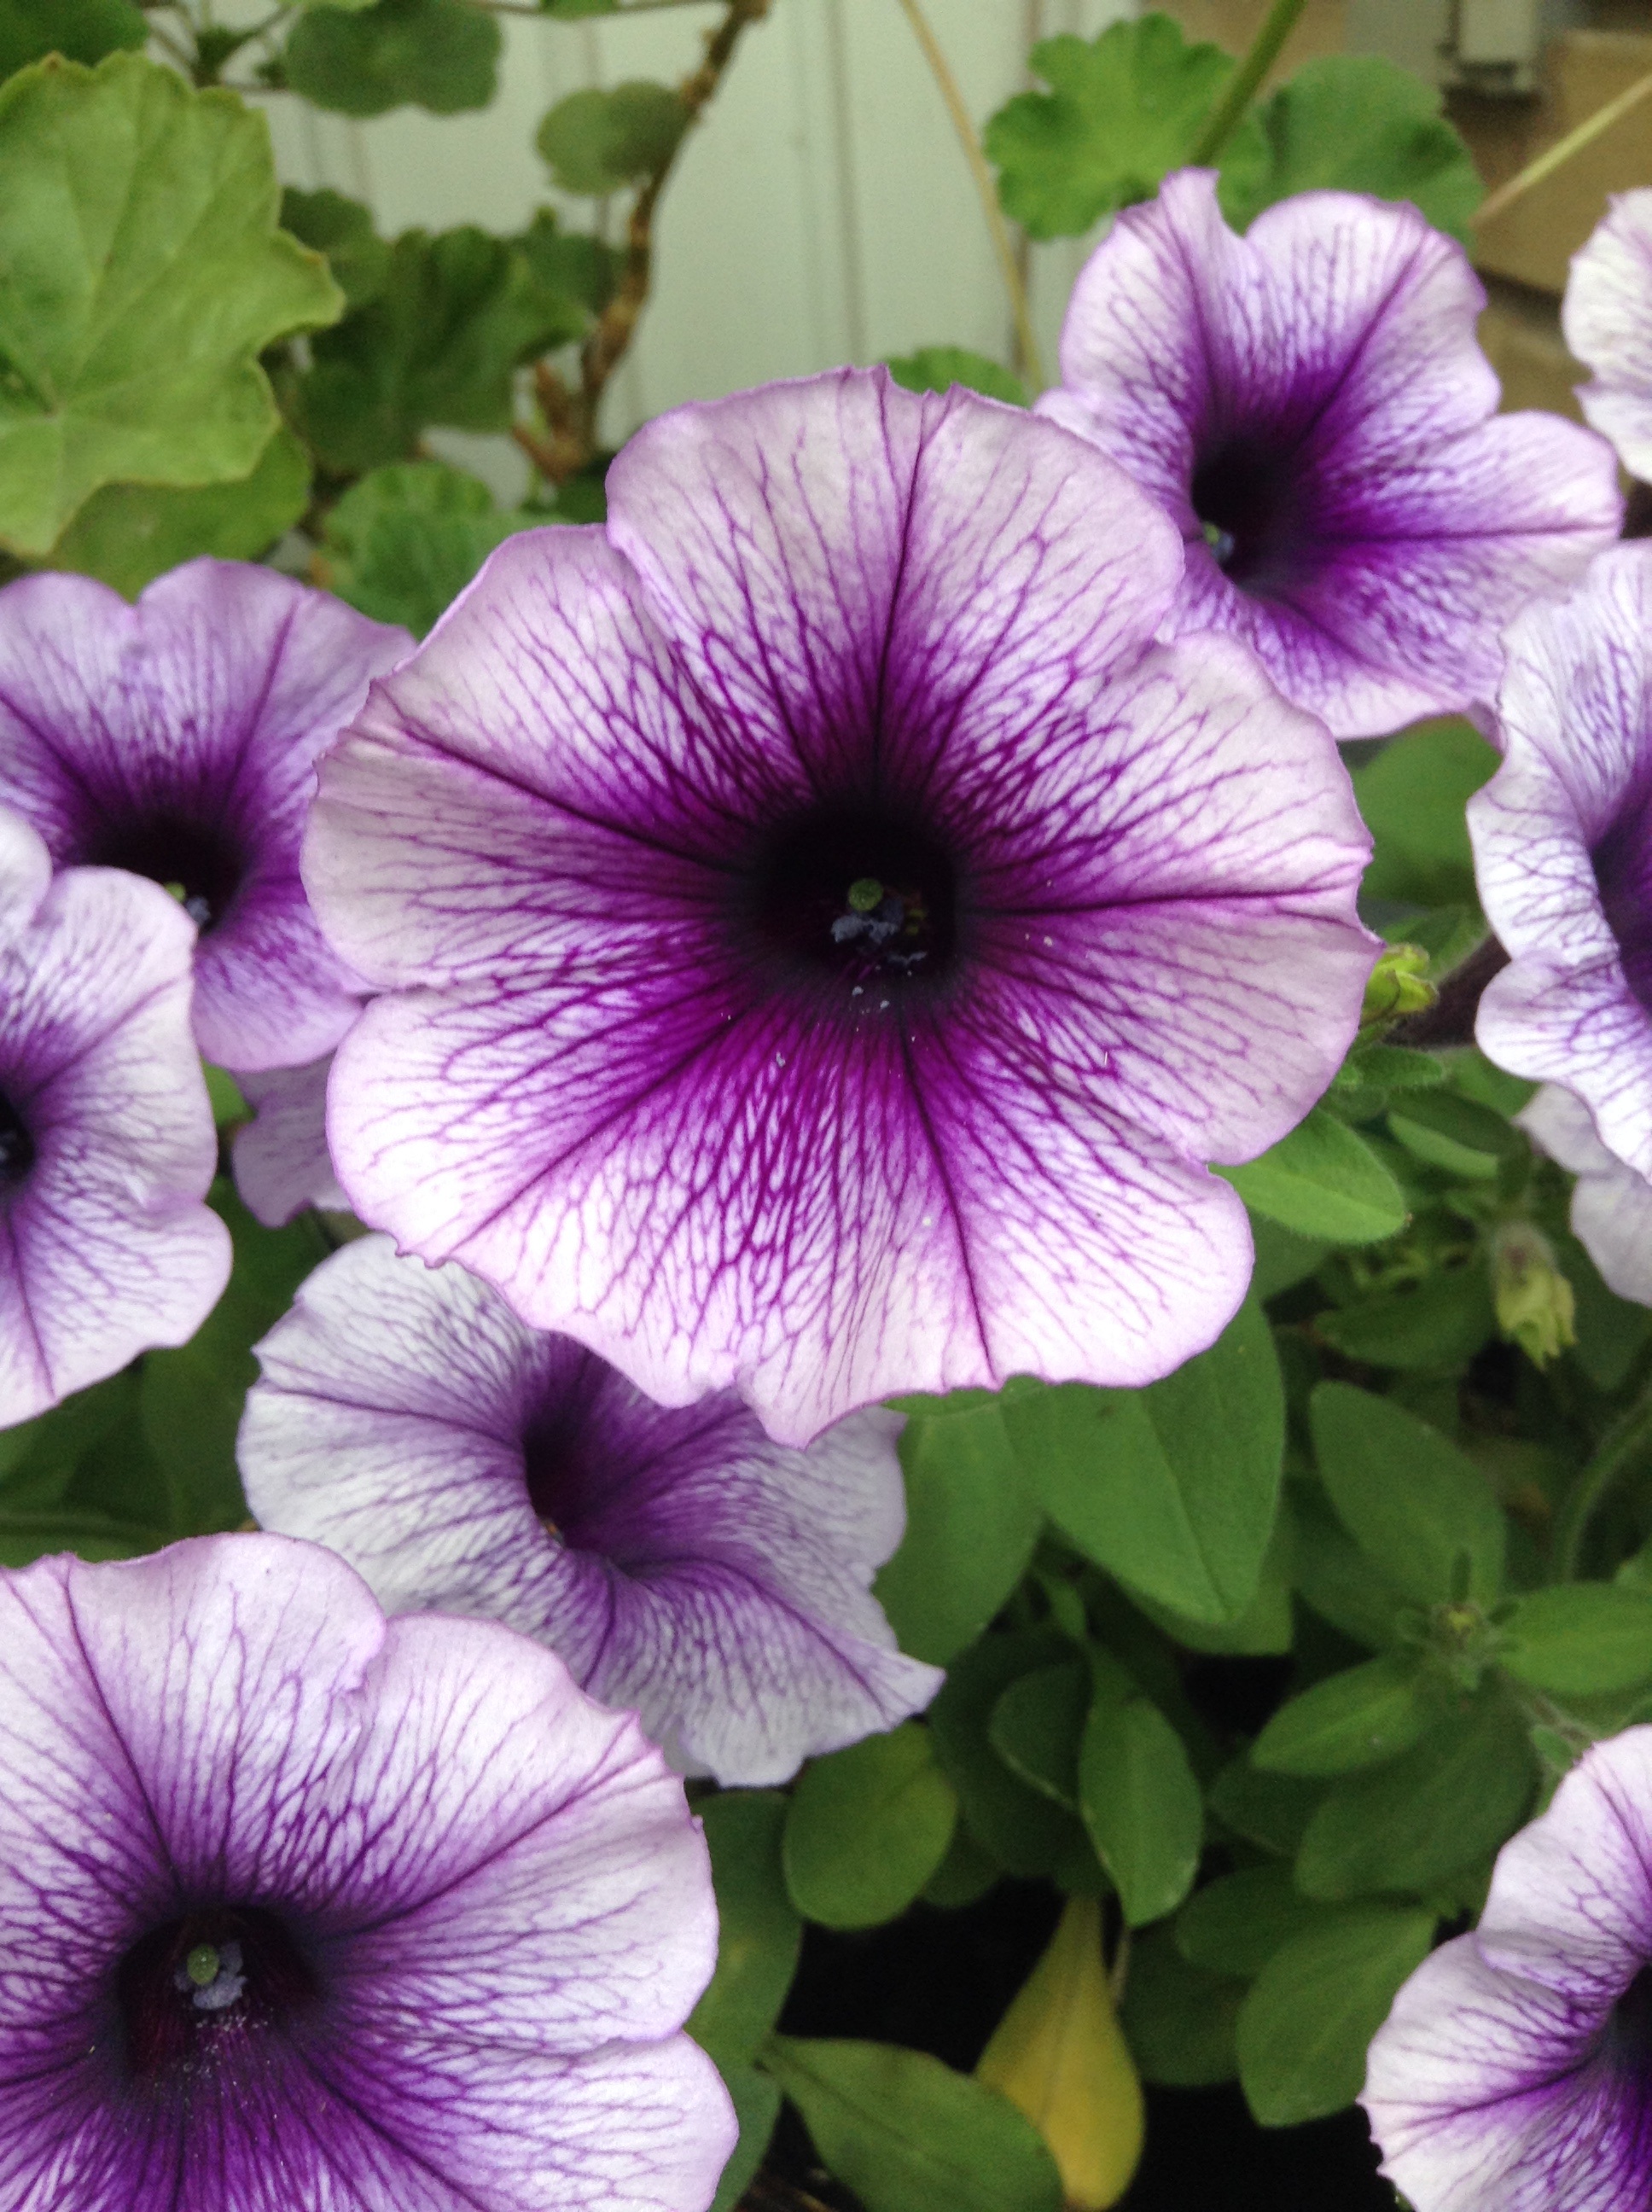
nature, plant, flower, purple, petal, color, botany, flora, eye, macro photography, pansy, flowering plant, annual plant, land plant, violet family